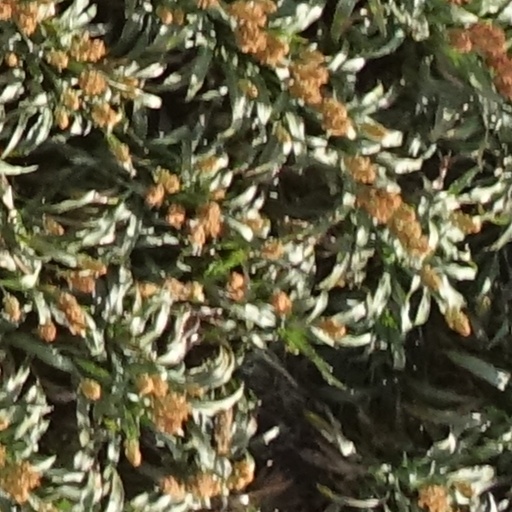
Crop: sorghum